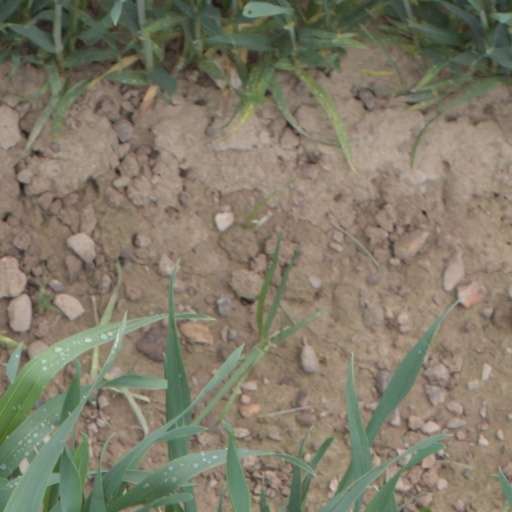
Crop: wheat